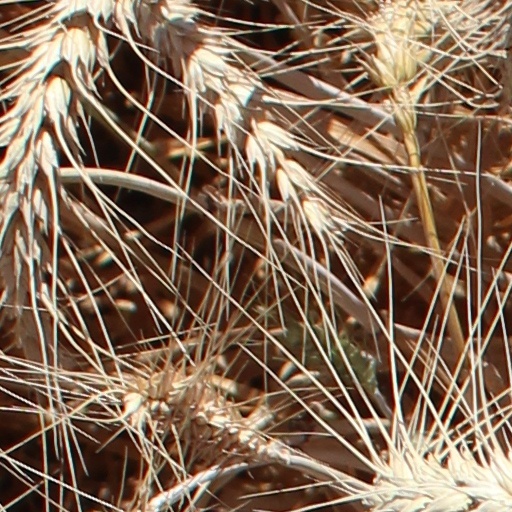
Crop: wheat